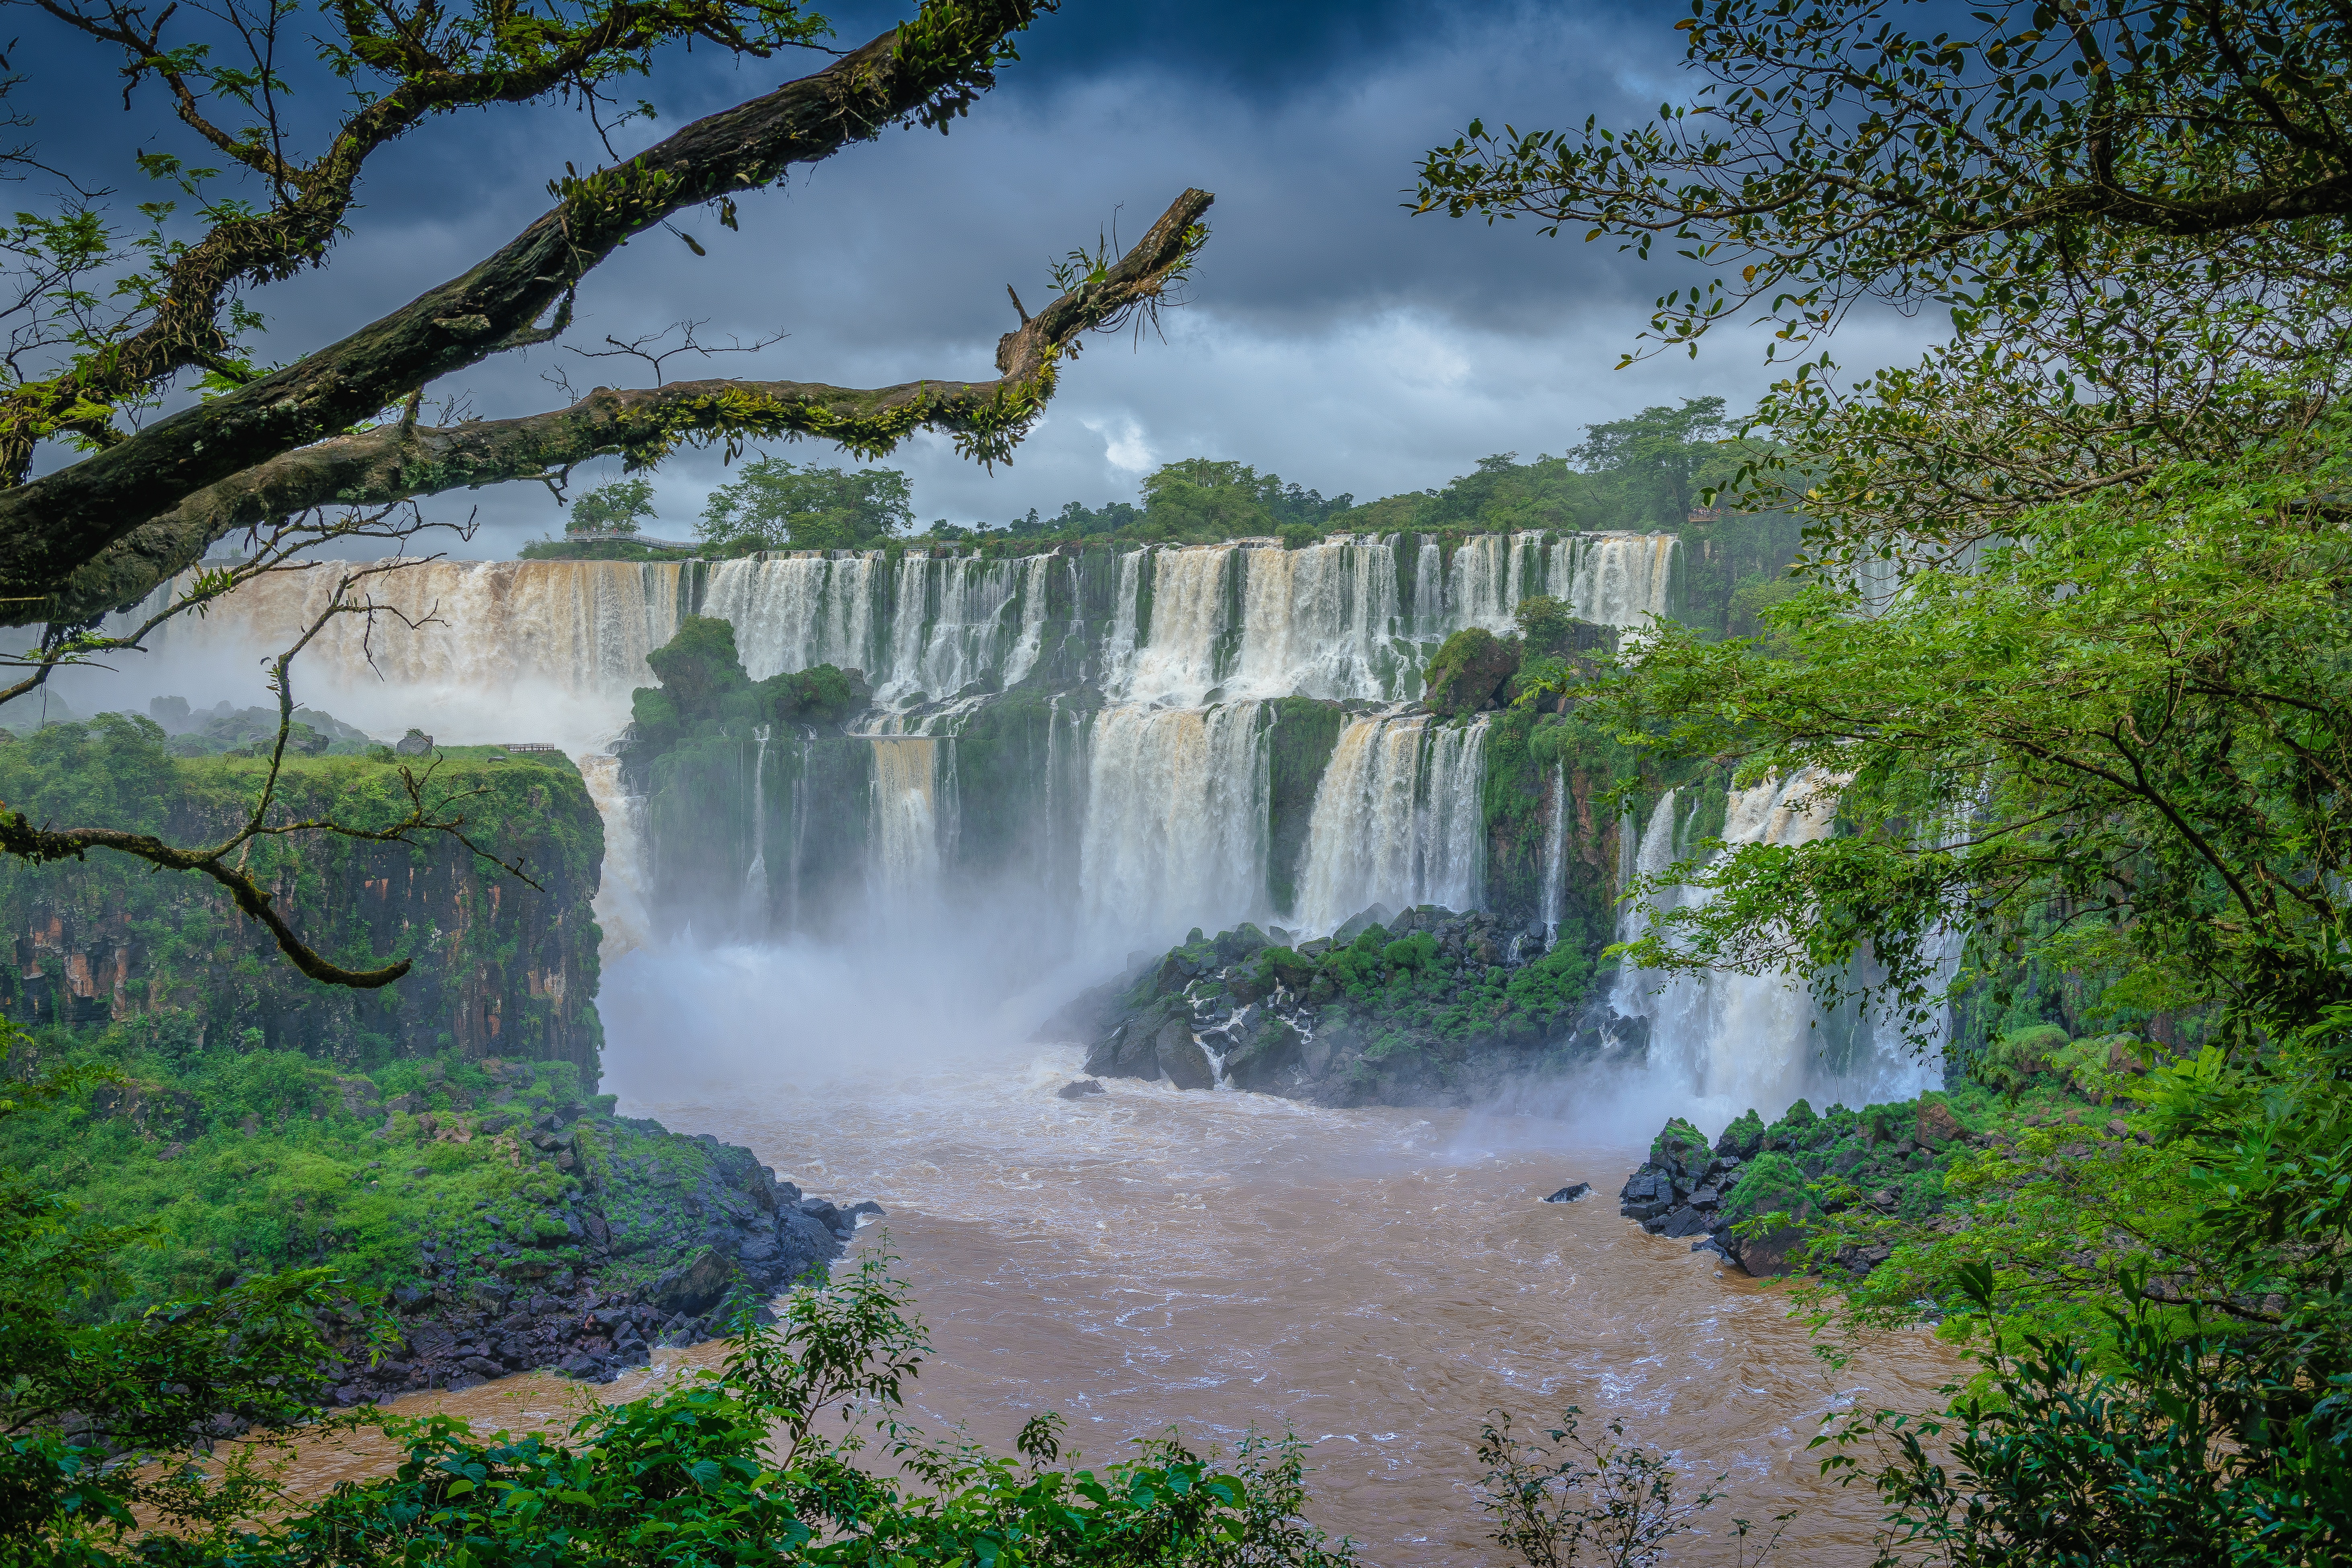
tree, water, forest, waterfall, river, stream, jungle, park, body of water, rainforest, waterfalls, wasserfall, brazil, water feature, watercourse, tropical waterfall